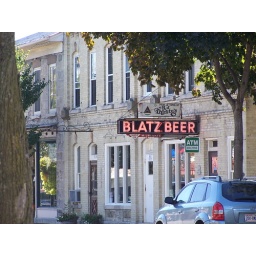
Kick ass Blatz beer sign outside a bar in some little town. I can't remember where.